Projapoti: The Mysterious Bird

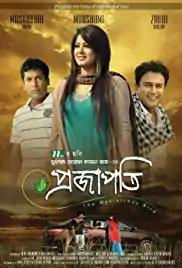
Theatrical release poster

Projapoti: The Mysterious Bird is a Bangladeshi film which was released in 2011. This film was directed by director of television Mohammad Mostafa Kamal Raz and it was his first film. This film was produced by Enayetur Rahman Bappy, under the banner of NTV Production House. Main star cast of the film was Moushumi, Zahid Hasan, Mosharraf Karim.